Anzac Memorial

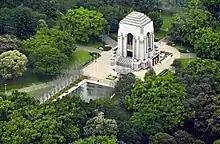
The memorial and surrounds

On 22 August 2016, work commenced on the $40 million enhancement of the Anzac Memorial. The extension was the "centrepiece of the State's Centenary of Anzac commemorations, marking the 100th anniversary of the ending of the First World War".